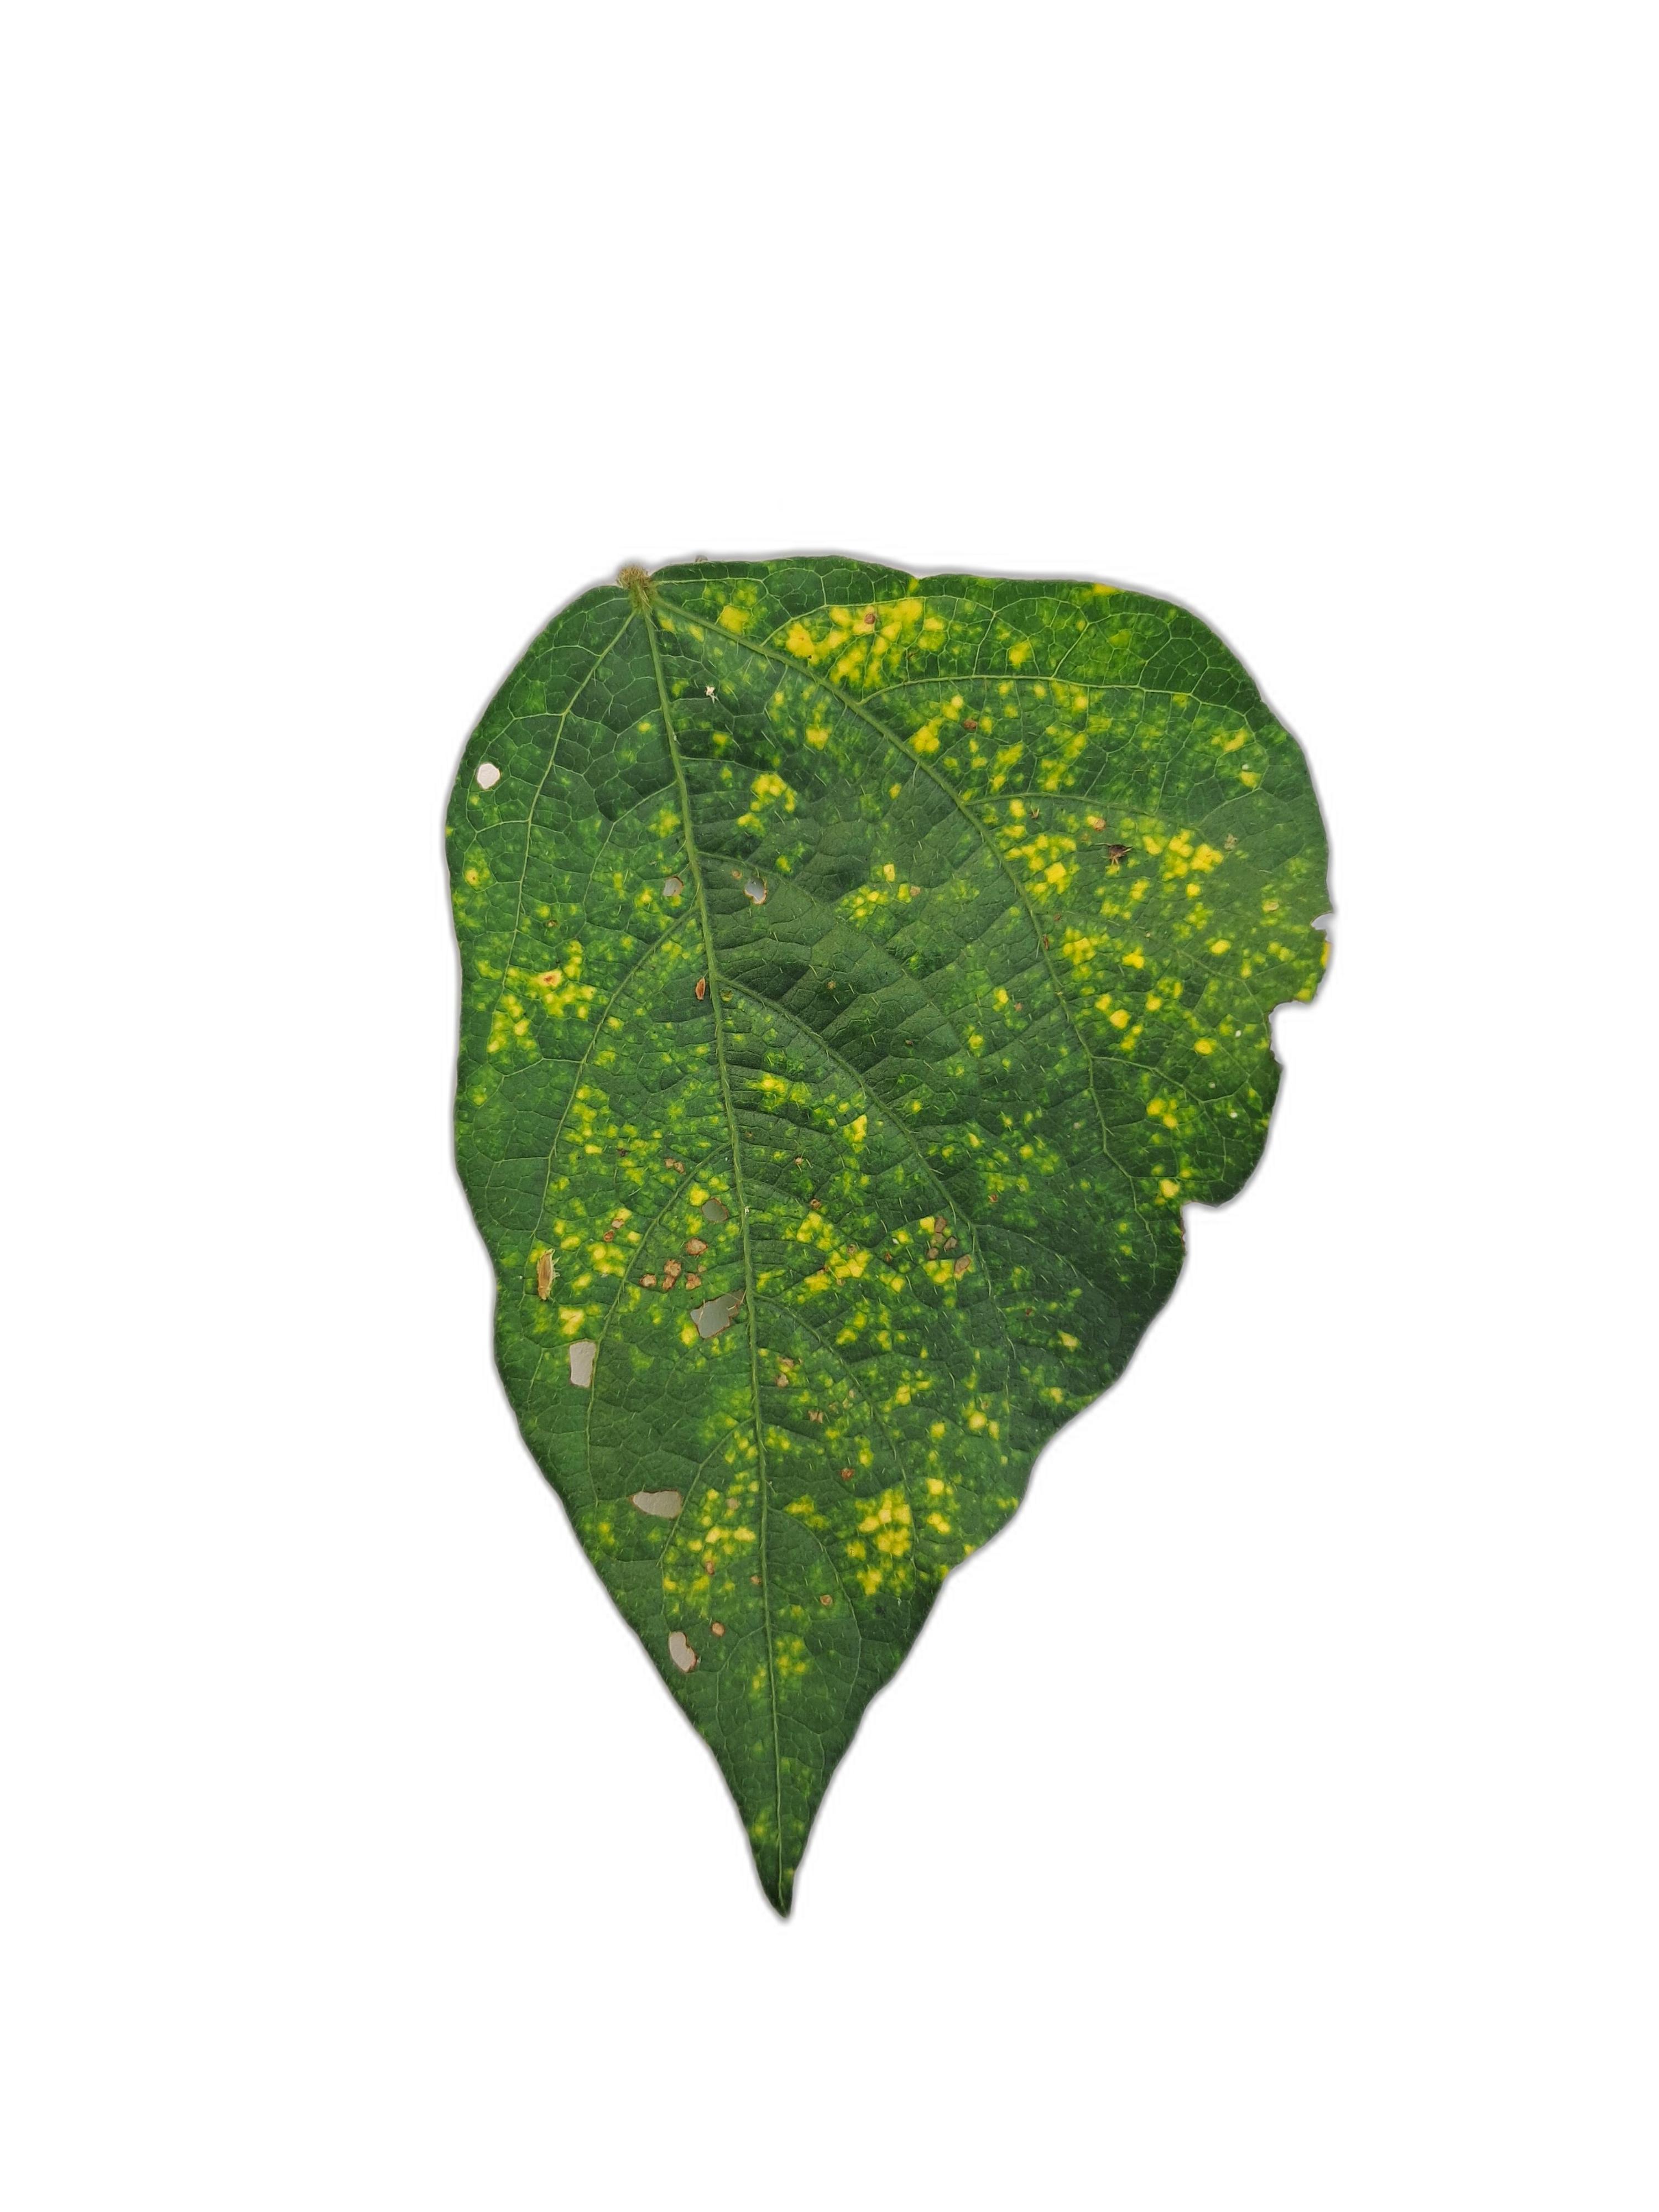
Label: Yellow Mosaic